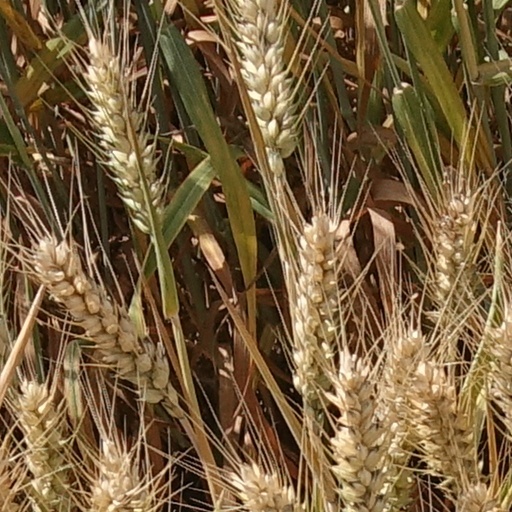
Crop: wheat